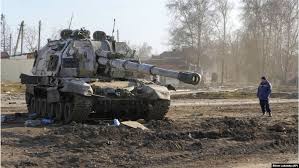
Label: Self Propelled Artillery